Italy

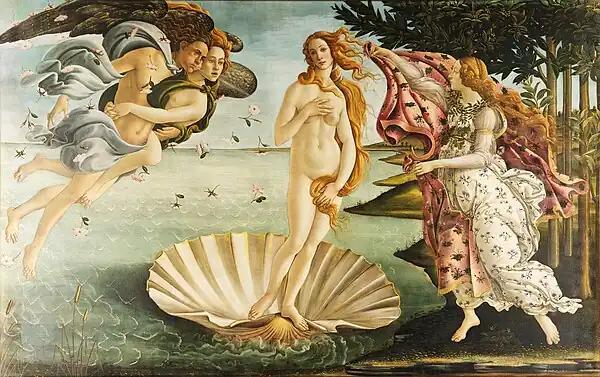
"The Birth of Venus" (1484–1486), Sandro Botticelli, Uffizi Gallery, Florence

As of 2025, Italy has 58,934,177 inhabitants. Its population density of is higher than most Western European countries. However, distribution is uneven: the most densely populated areas are the Po Valley (almost half the population) and the metropolitan areas of Rome and Naples, while vast regions such as the Alps and Apennine highlands, the plateaus of Basilicata, and the island of Sardinia, as well as much of Sicily, are sparsely populated.